Collective action problem

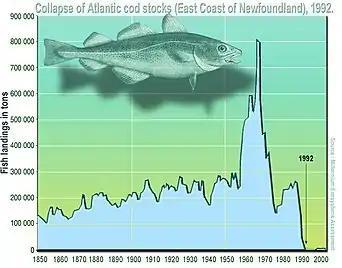
Atlantic cod stocks were severely overexploited in the 1970s and 1980s, leading to their abrupt collapse in 1992.

The tragedy of the commons is a type of replenishing resource management dilemma. The dilemma arises when members of a group share a common good. A common good is rivalrous and non-excludable, meaning that anyone can use the resource but there is a finite amount of the resource available and it is therefore prone to overexploitation.